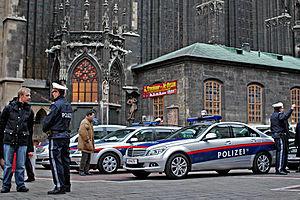
Autriche, Vienne, Stephansplatz